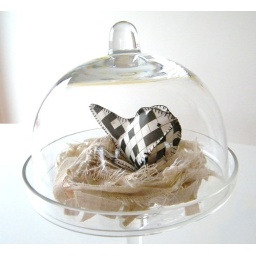
Delicate paper and linen, under glass